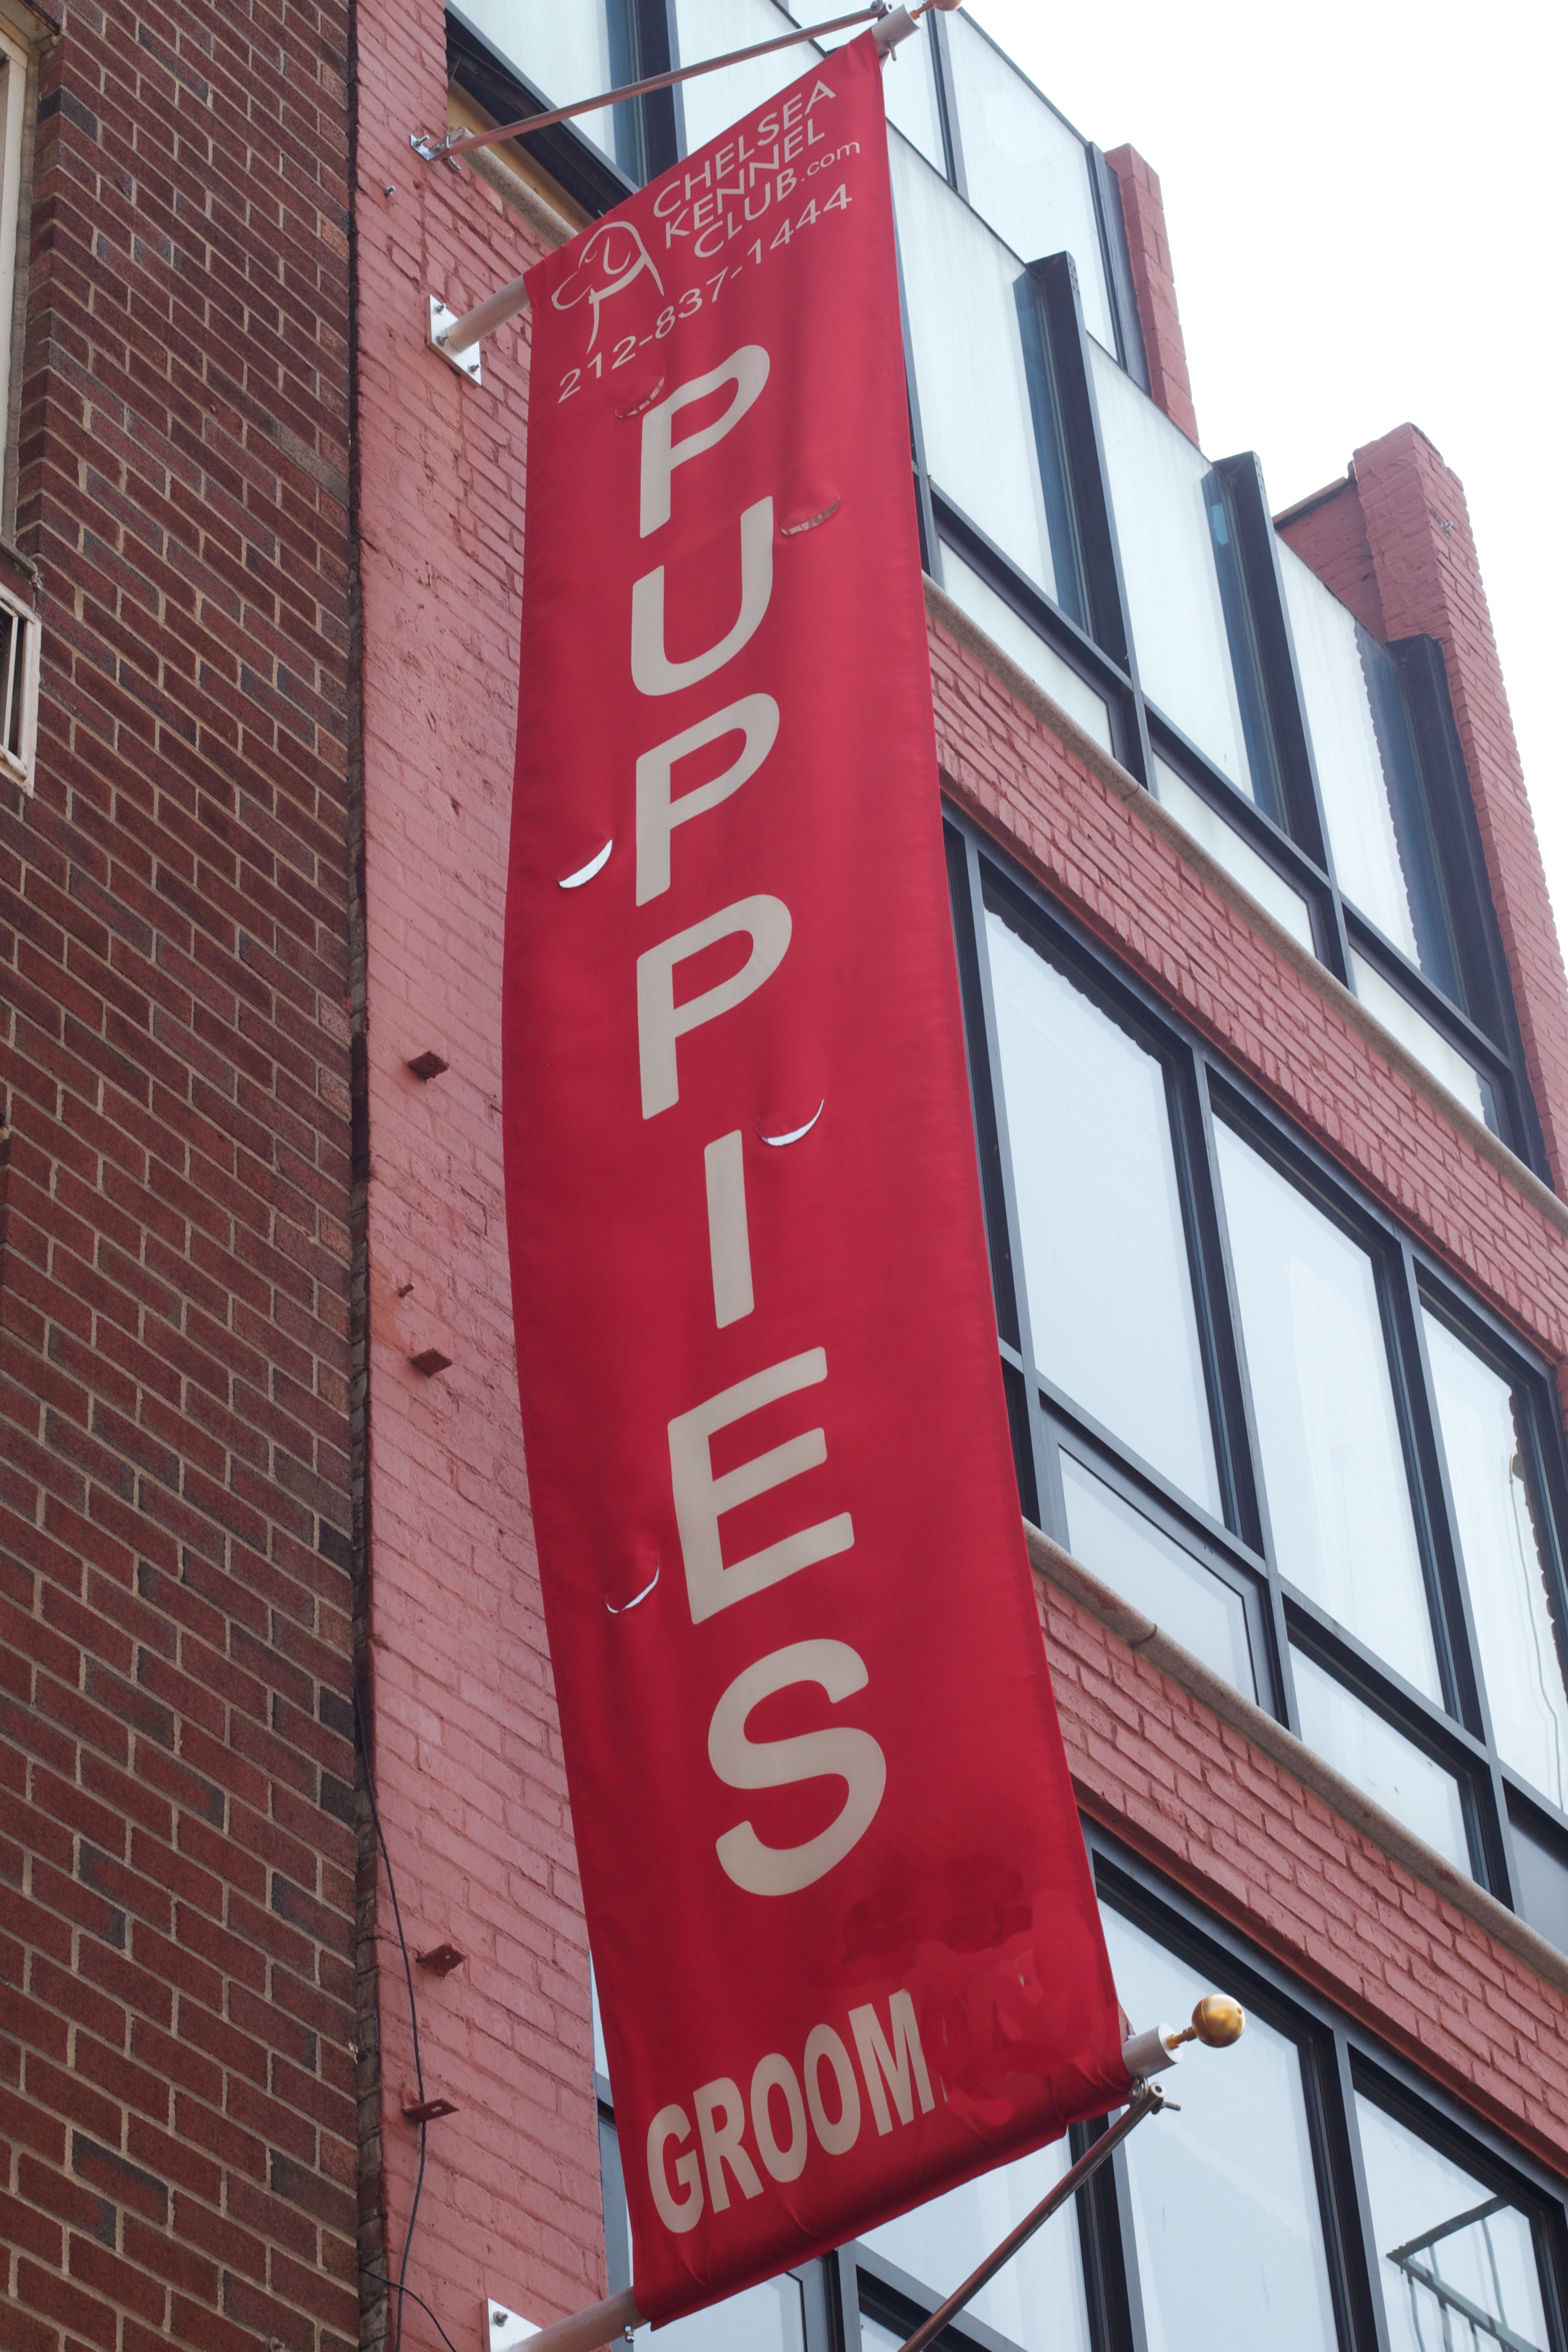
advertising, sign, red, banner, street sign, signage, odyssey